German order of battle for the invasion of Poland

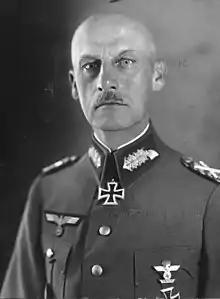
Wilhelm Ritter von Leeb

"8. Armee was based in northern Silesia"